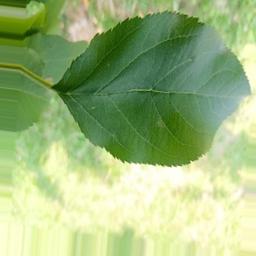
Label: Healthy